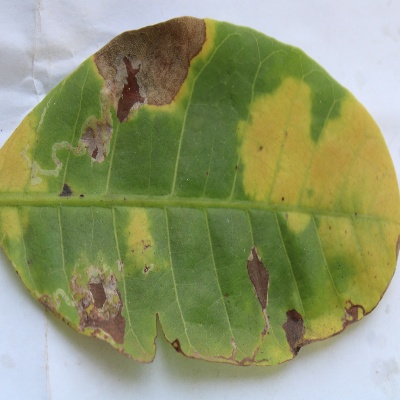
Crop: Cashew
Condition: anthracnose